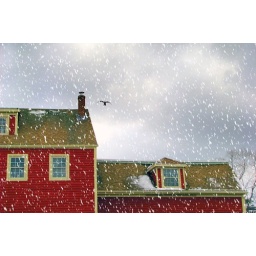
I love the colors and lines of this historic building against the grey sky ...